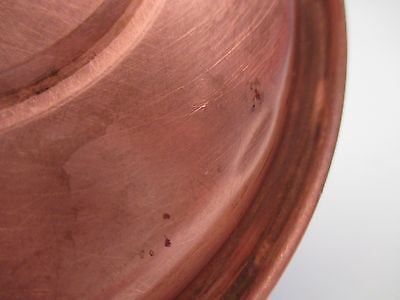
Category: kettle